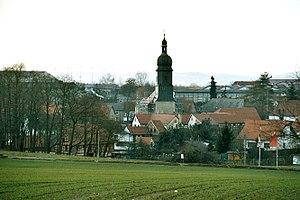
La Verwaltungsgemeinschaft Hermsdorf est une communauté d'administration allemande qui regroupe 5 communes du land de Thuringe, dans l'arrondissement de Saale-Holzland, au centre de l'Allemagne. En 2015, sa population est de 10 681 habitants.